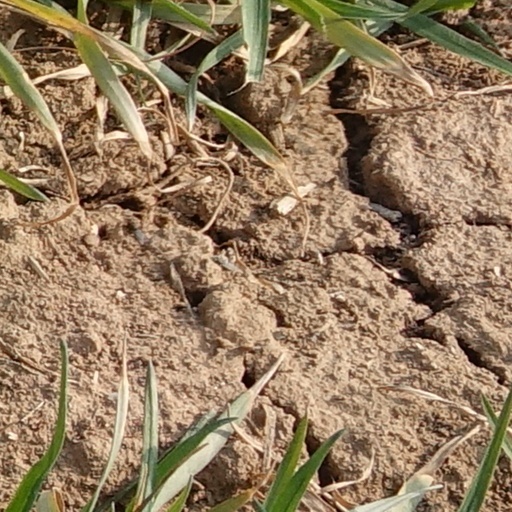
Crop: wheat